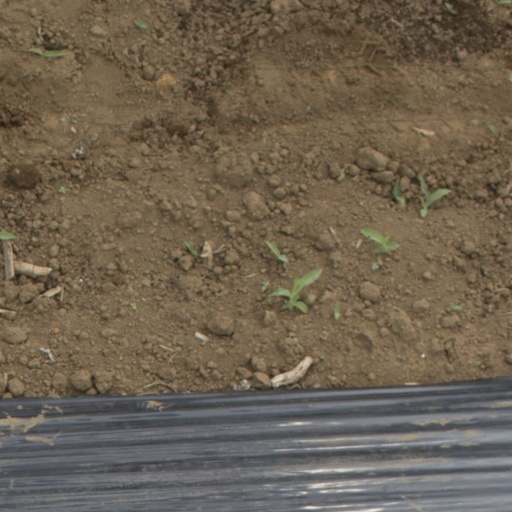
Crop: Jerusalem artichoke